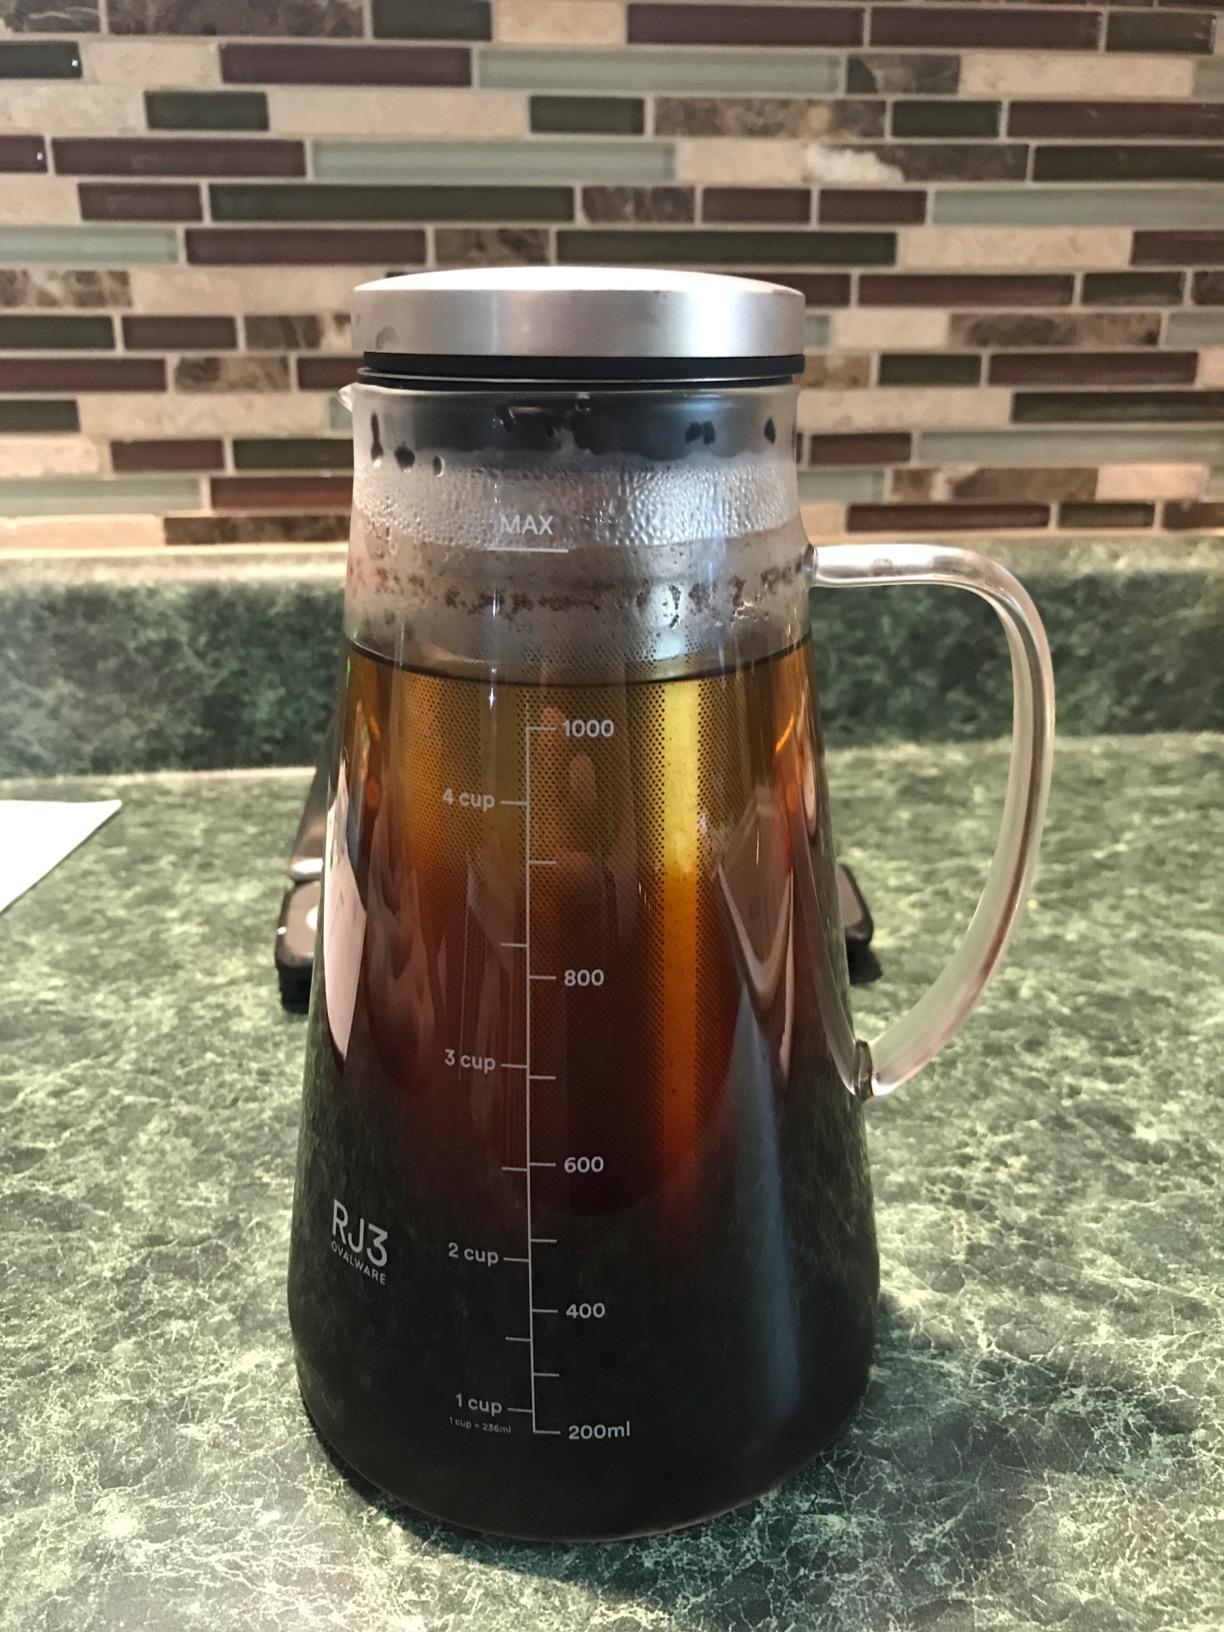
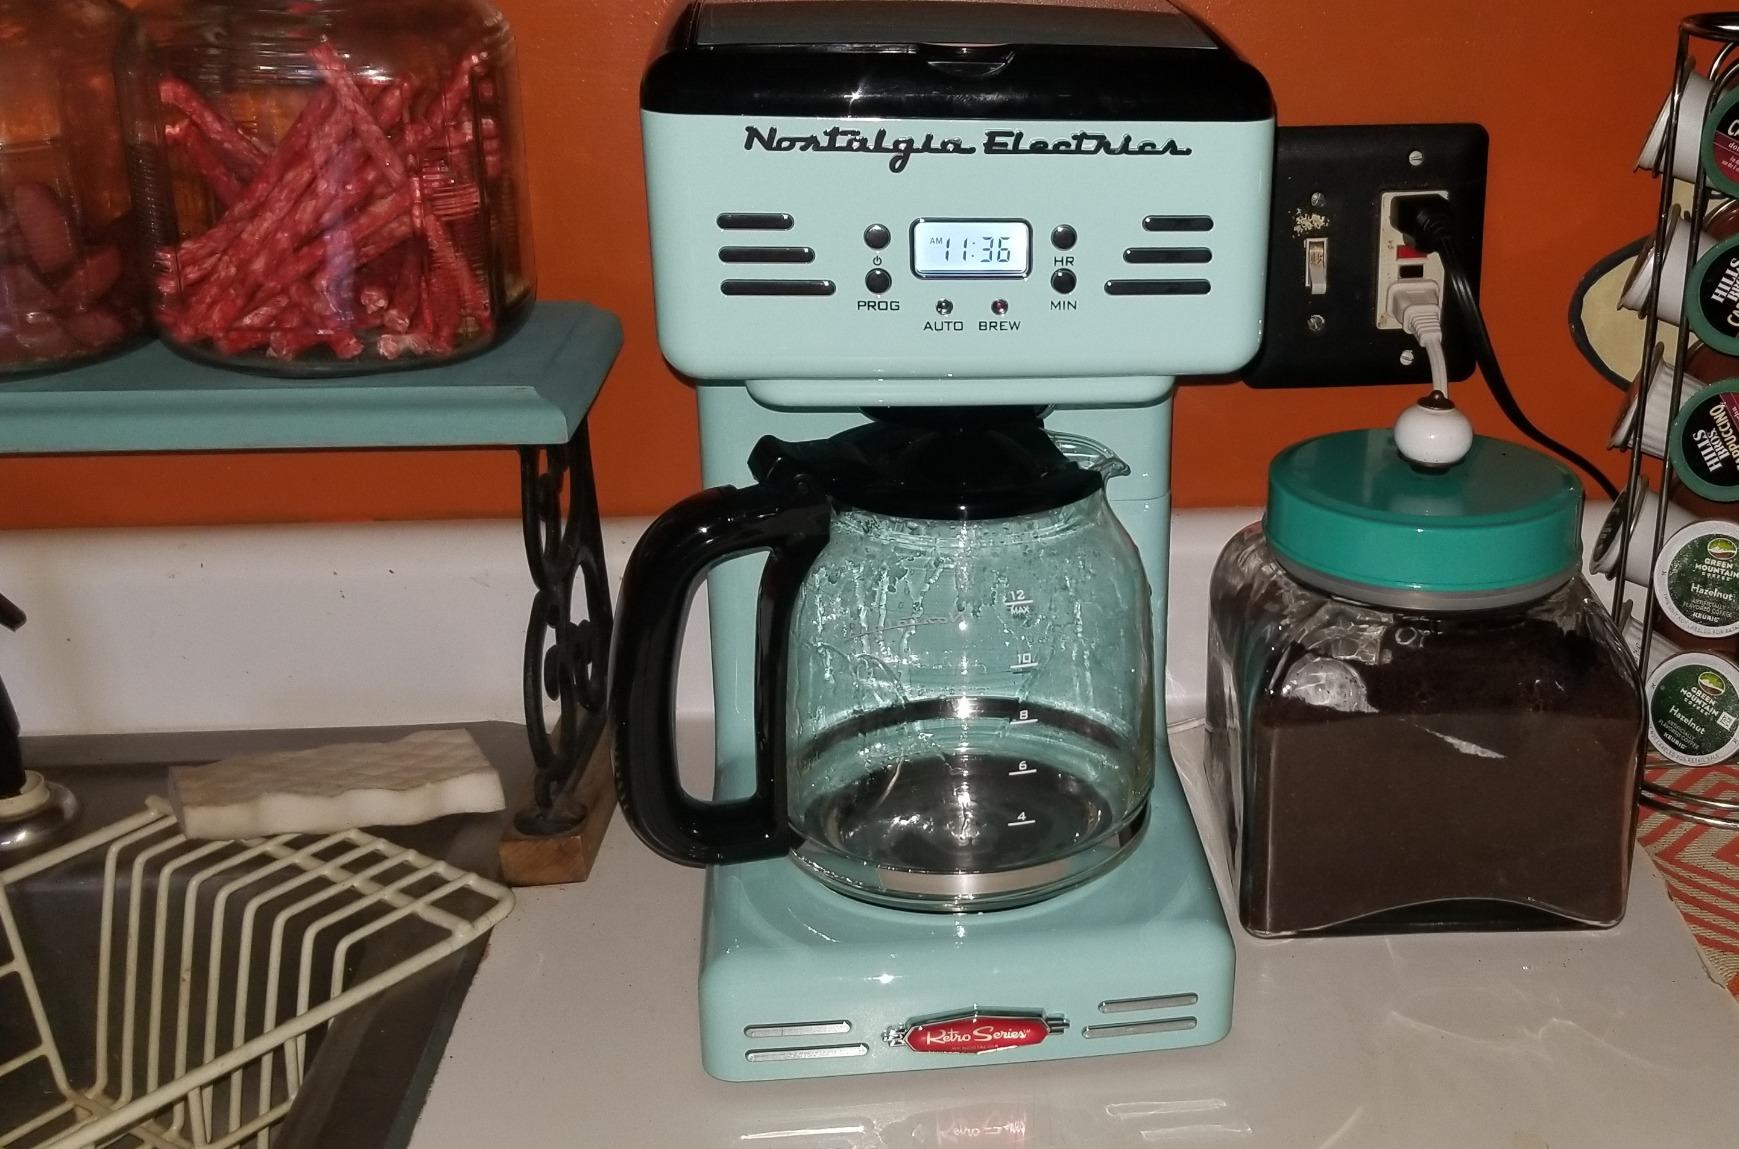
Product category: items_tea
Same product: no